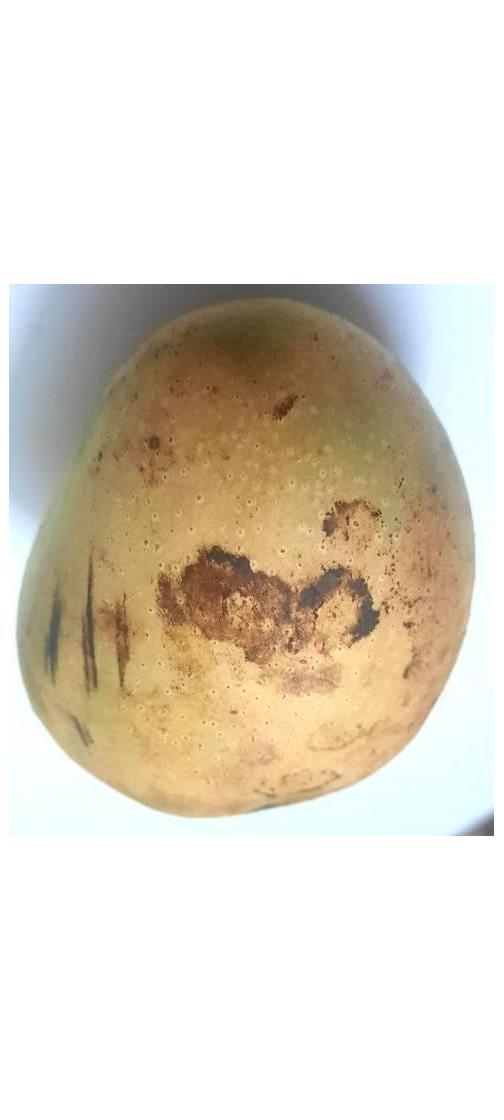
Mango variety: Ashshina Classic